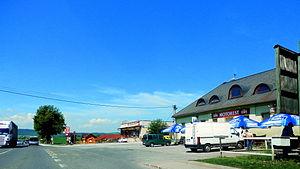
Klčov est un village de Slovaquie situé dans la région de Prešov.